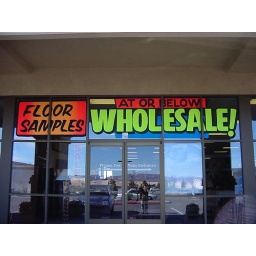
floor samples ata or below wholesale,rotulos, signs, window splashes, window painting, window signs,advertising, marketing, holiday painting, letreros, anuncios, signs